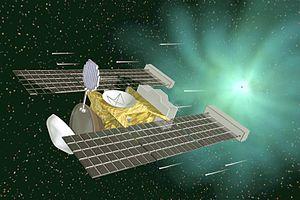
Vue d'auteur de la sonde stardust
La rentrée atmosphérique est la phase durant laquelle un objet naturel ou artificiel pénètre dans l'atmosphère d'une planète et atteint des couches suffisamment denses pour provoquer des effets mécaniques et thermiques.
Cet article présente la liste des sondes spatiales envoyées vers les objets du système solaire, y compris celles qui ont échoué. Les simples survols lors de manœuvres d'assistance gravitationnelle et les projets confirmés de futures missions sont également recensés, mais pas les projets de missions spatiales annulés ou non confirmés.